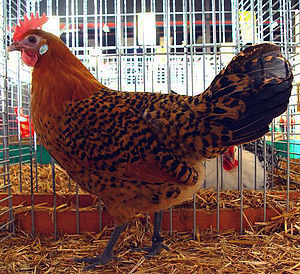
Østfrisiske Möwen / Galleri
Østfrisiske Möwen er en sjælden hønserace, der stammer fra Tyskland. Hanen vejer 2,25-3 kg og hønen vejer 1,75-2,5 kg. De lægger hvide æg à 55-60 gram. Racen findes også i dværgform.